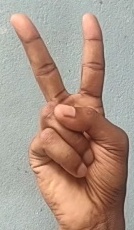
ASL sign: 2